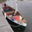
Label: ship